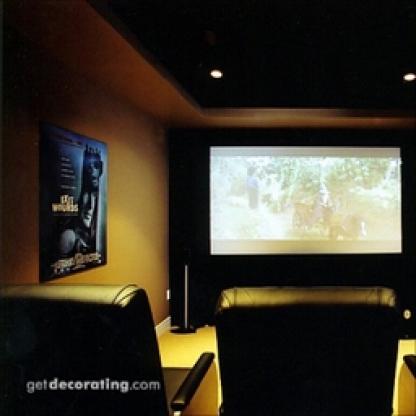
Scene: Indoor